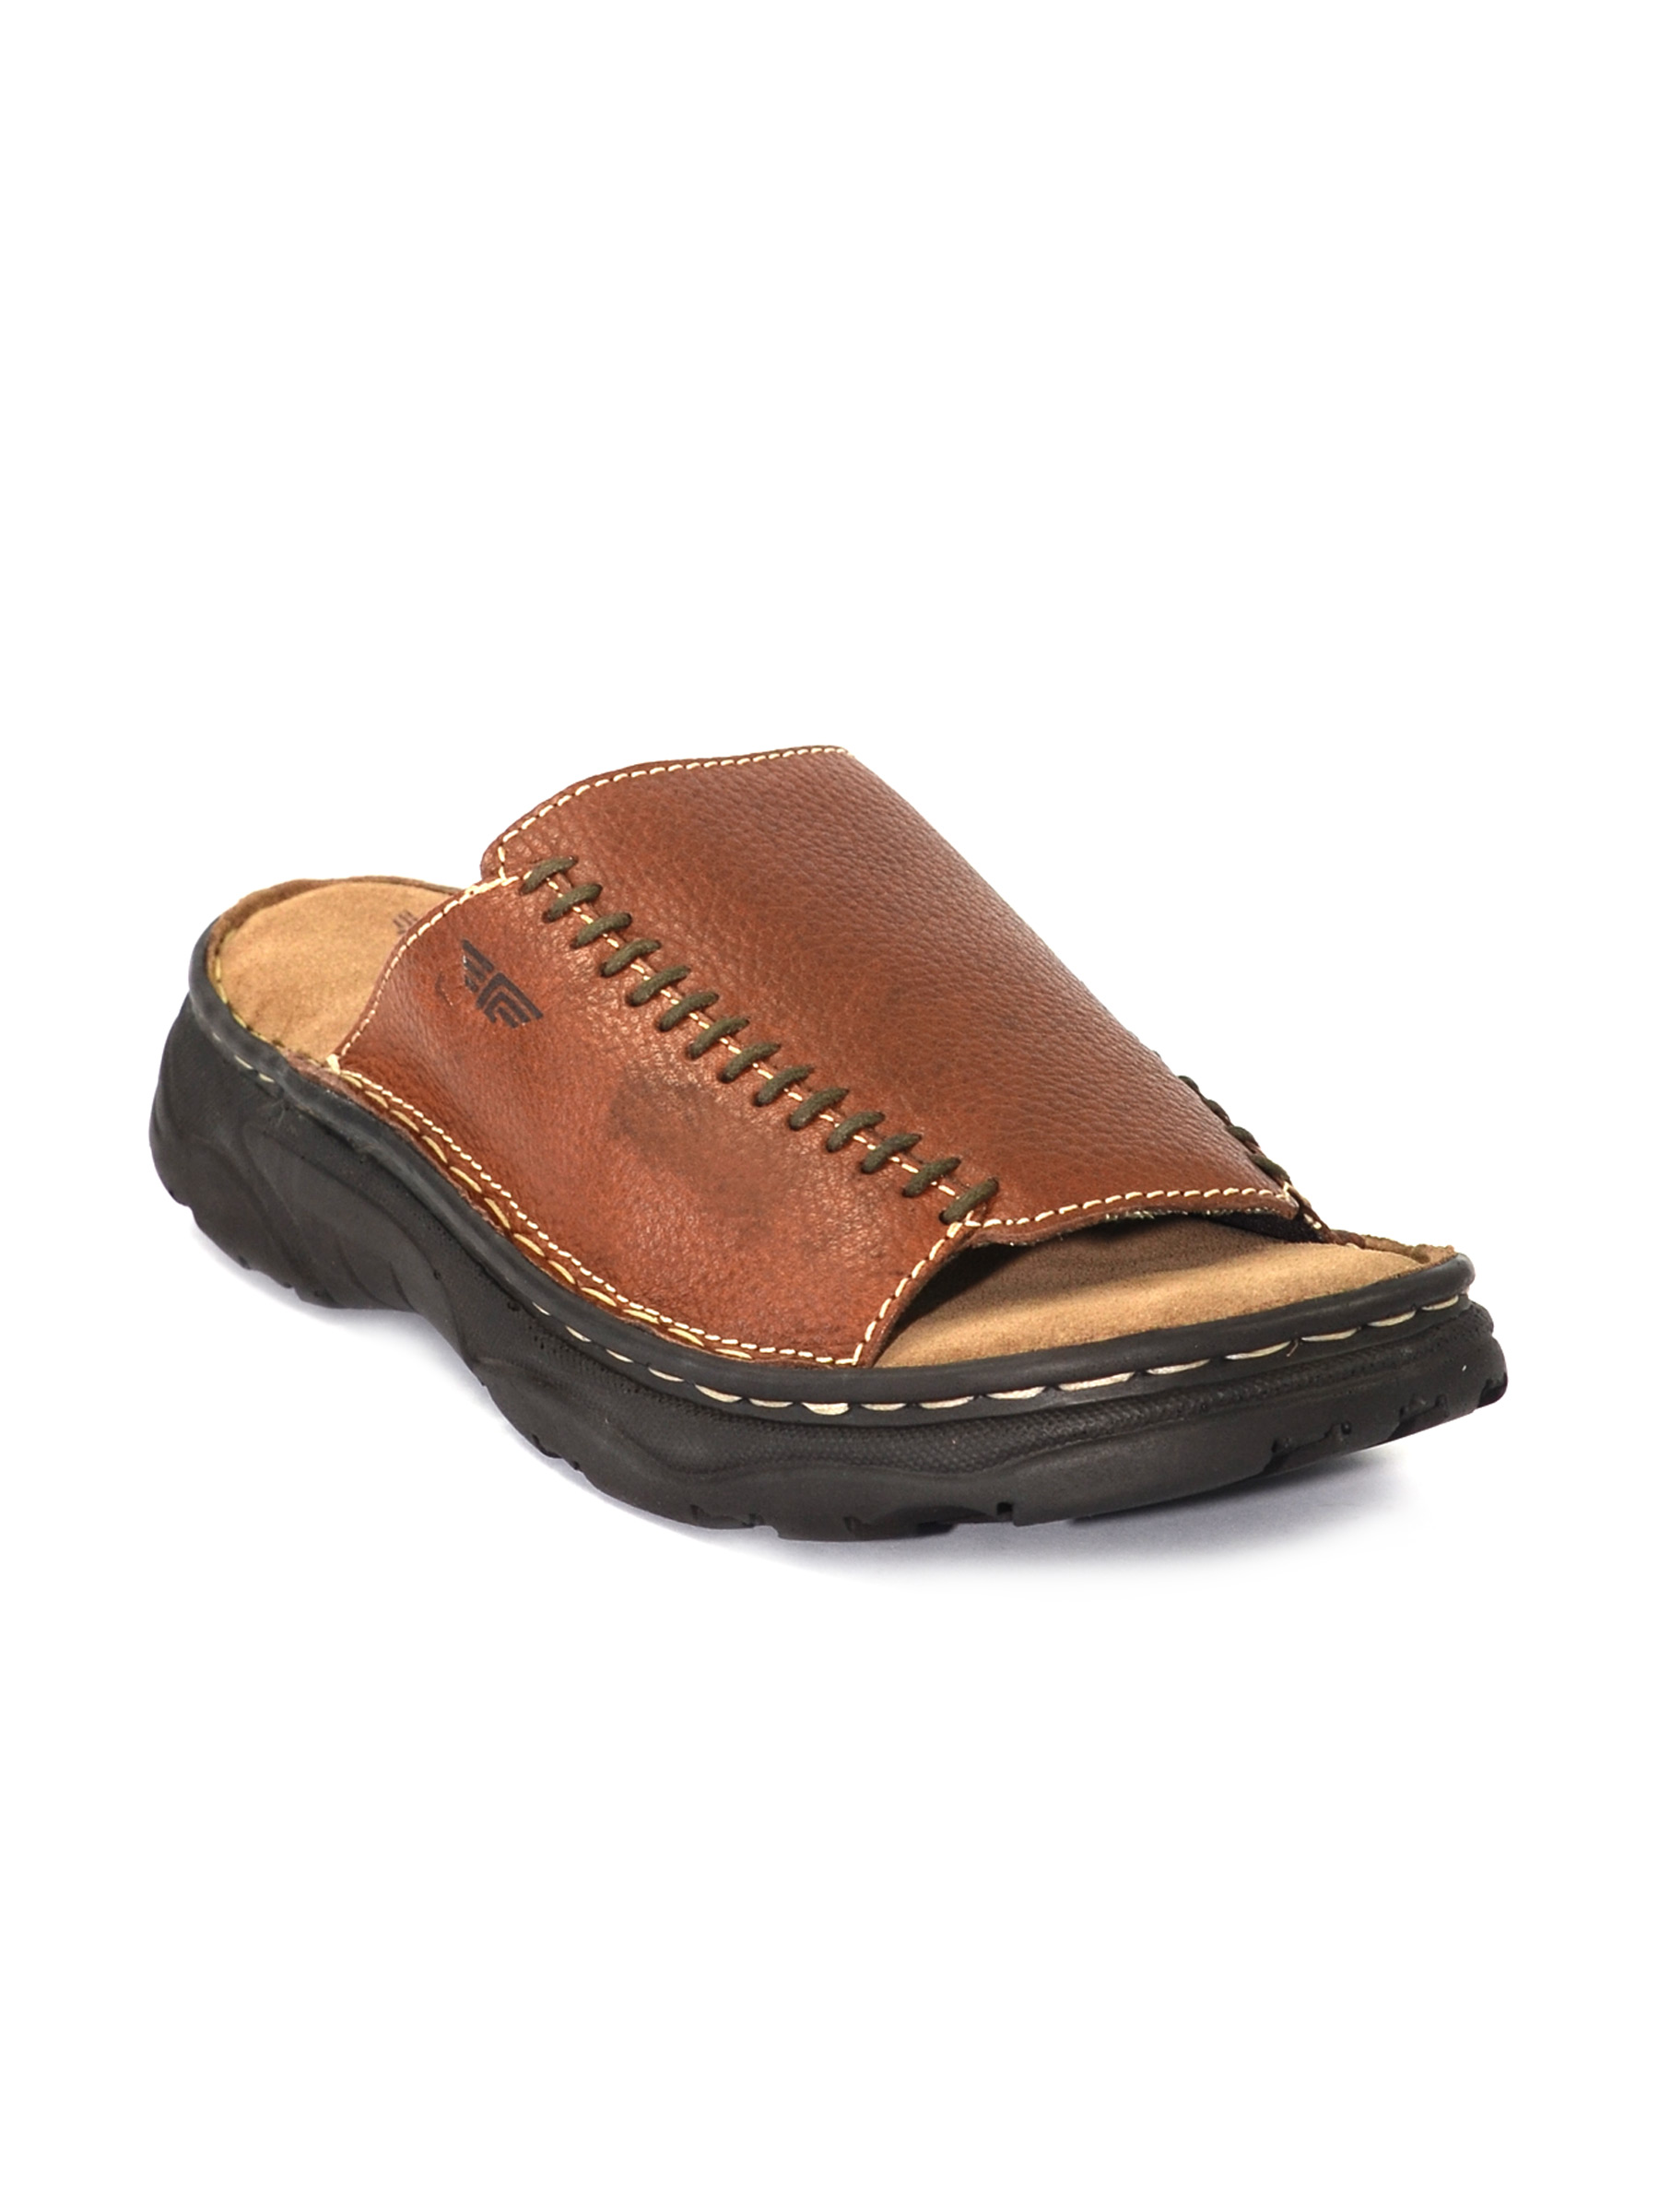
Red Tape Men Tan Brown Floater
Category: Footwear / Sandal / Sandals
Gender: Men
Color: Brown
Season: Winter 2018
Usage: Casual